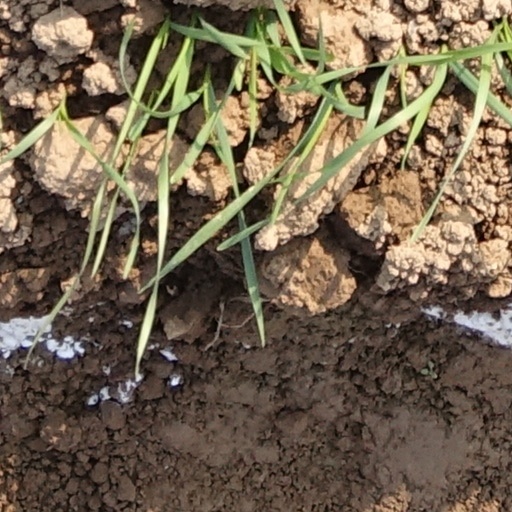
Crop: wheat